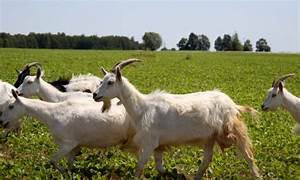
Label: sheep